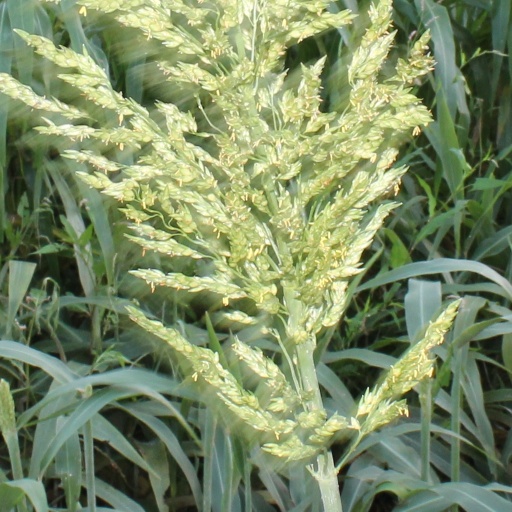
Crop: sorghum